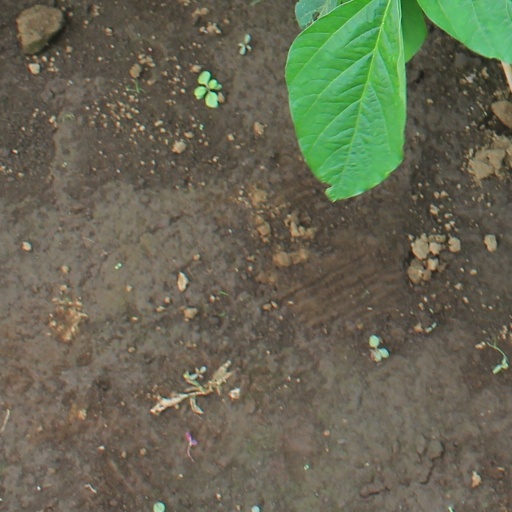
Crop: soybean